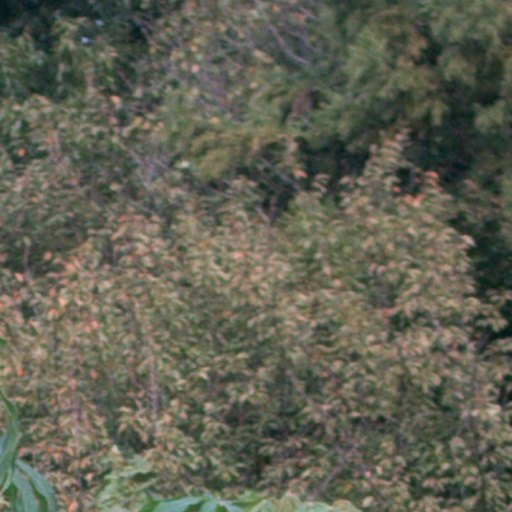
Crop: cassava